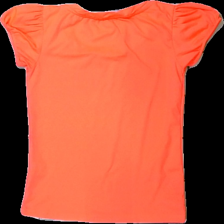
View: back
Type: T-shirt
Category: Children
Brand: Röhnish
Colors: Pink, Grey
Material: 100% polyester
Pattern: Logo print
Cut: Regular
Size: 140
Season: All
Trend: Sports
Damage location: top center
Damage 2 location: middle center
Damage 3 location: bottom center
Price range: <50
Recommended usage: Reuse
Description: rosa tränings t-shirt med logga fram som håller på att lossna
Comment: text flagnar